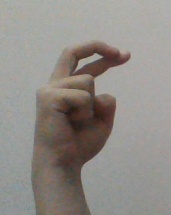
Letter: zay